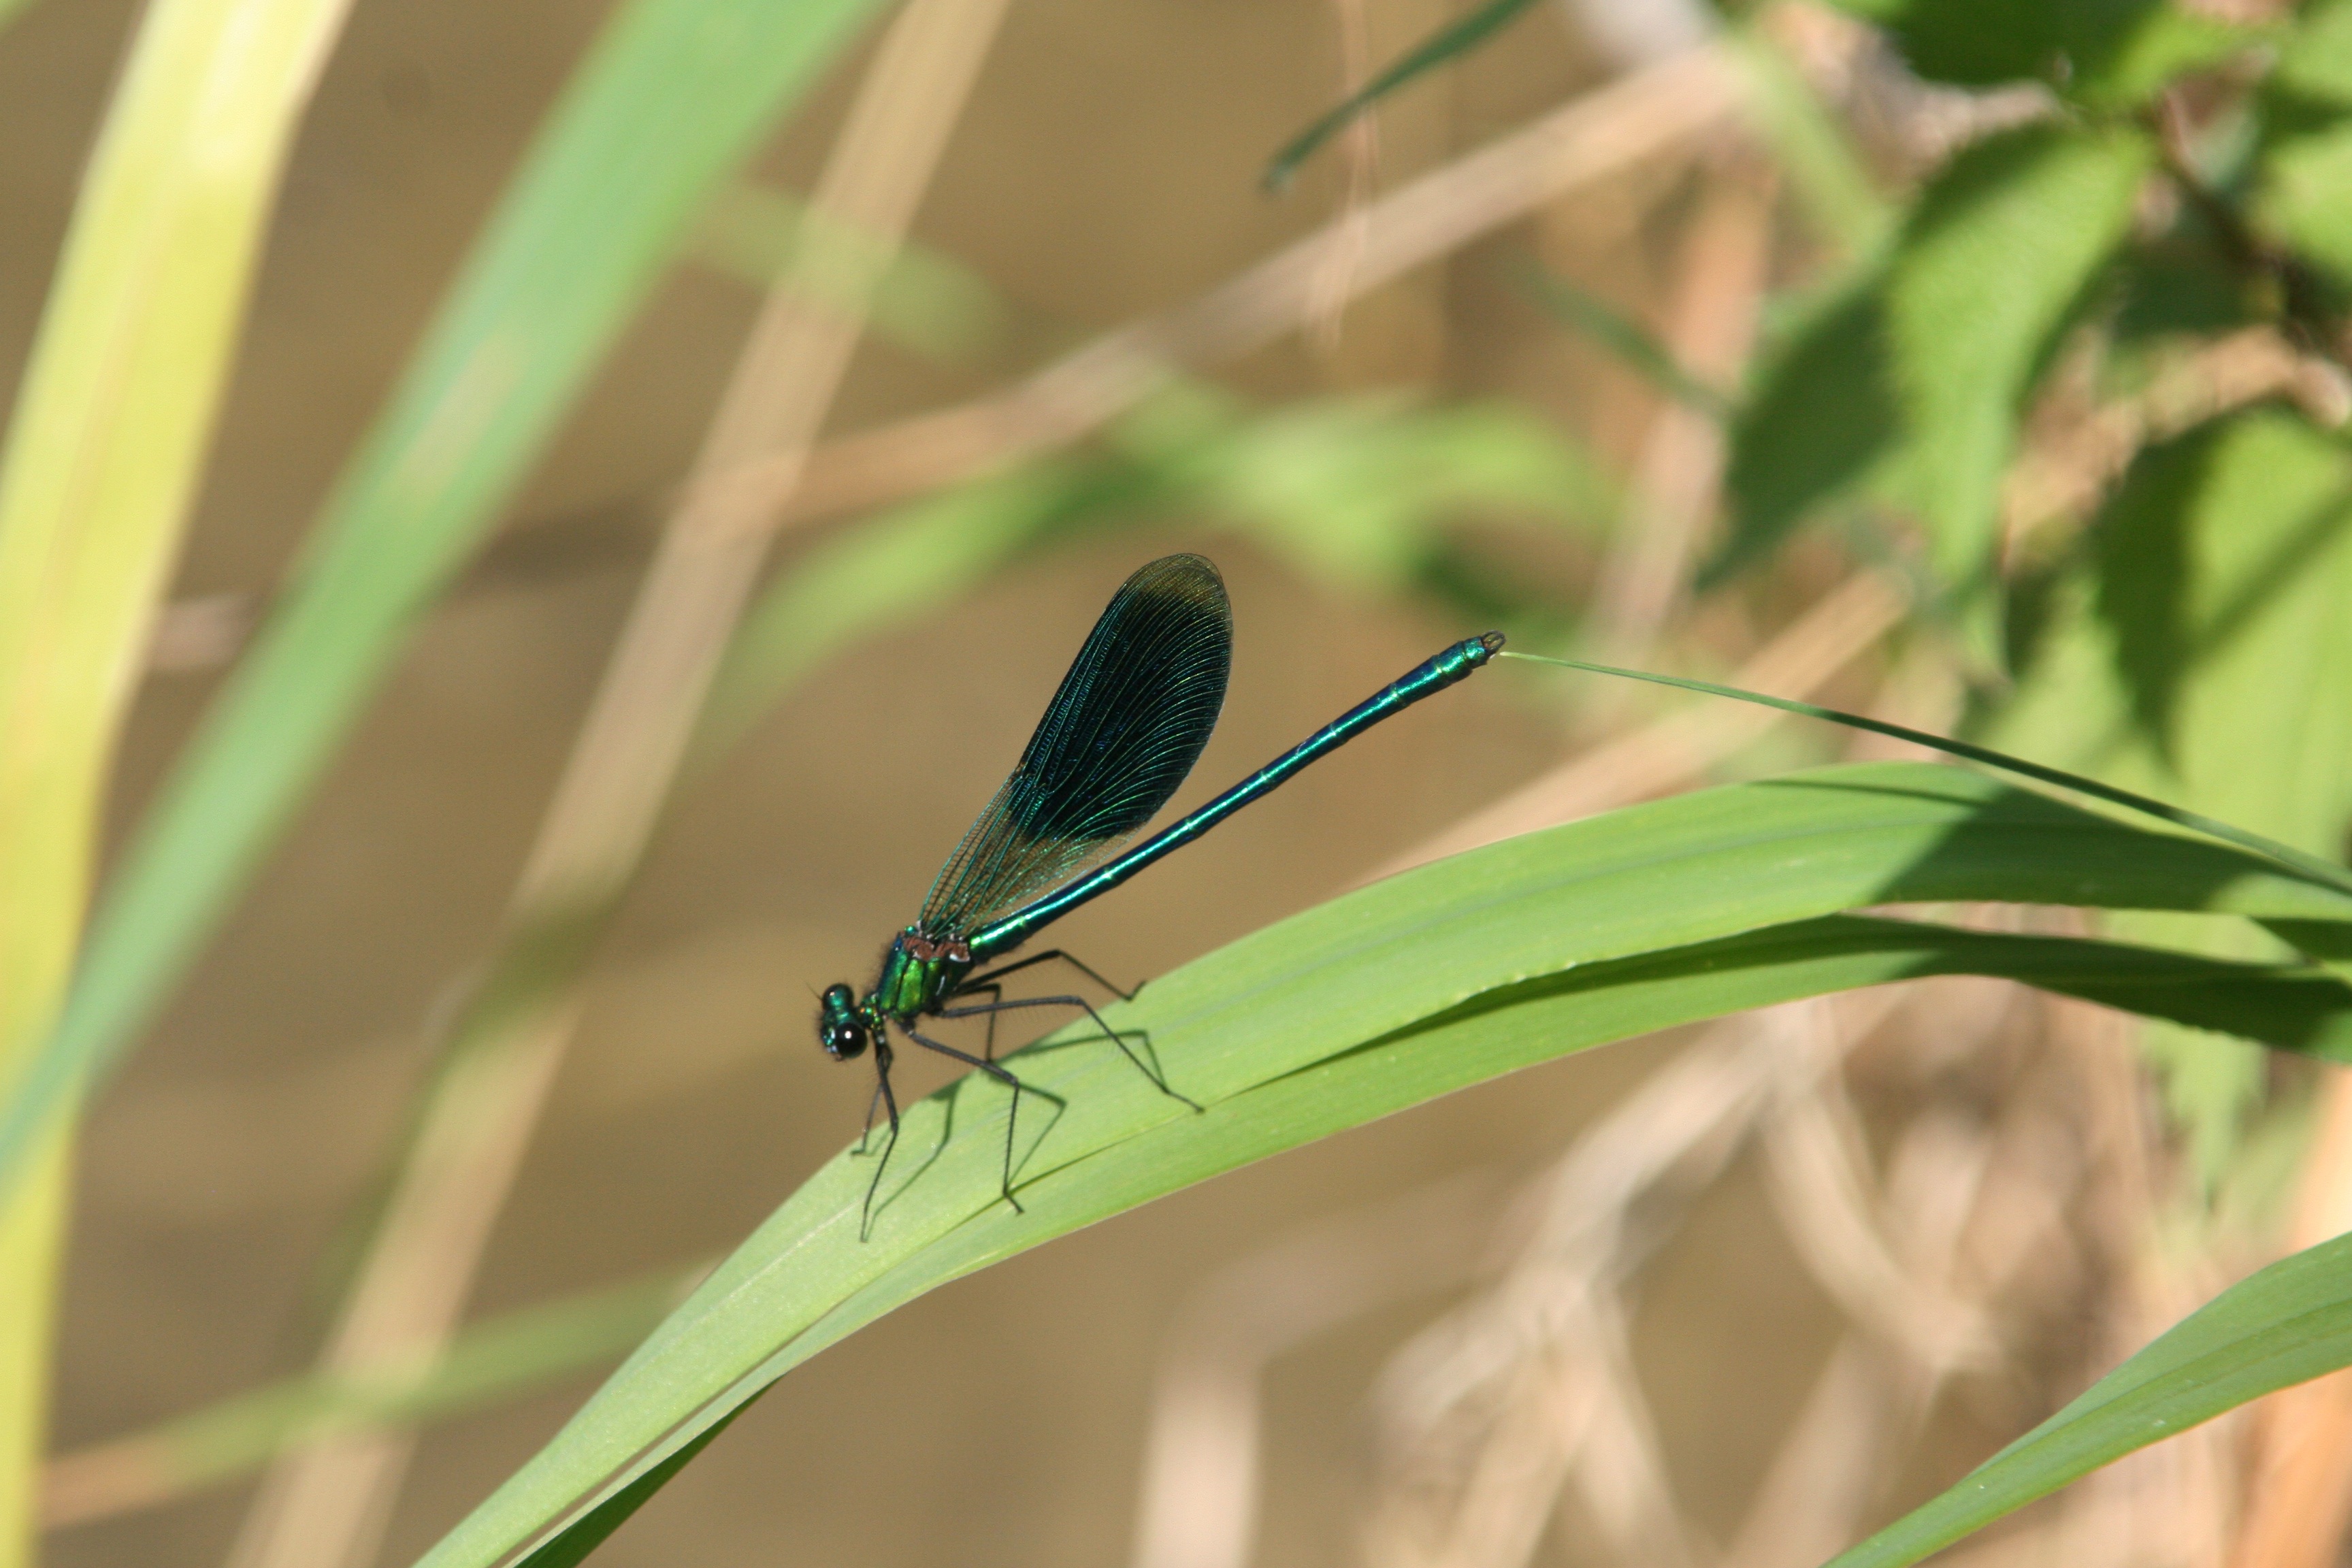
water, nature, wing, flower, green, insect, butterfly, fauna, invertebrate, close up, wings, dragonfly, damselfly, macro photography, arthropod, plant stem, dragonflies and damseflies, net winged insects